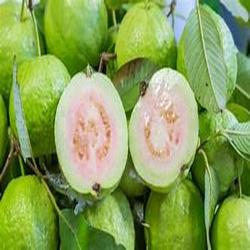
Label: Guava